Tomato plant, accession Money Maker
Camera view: vertical (180 deg); turntable rotation: 330 degrees
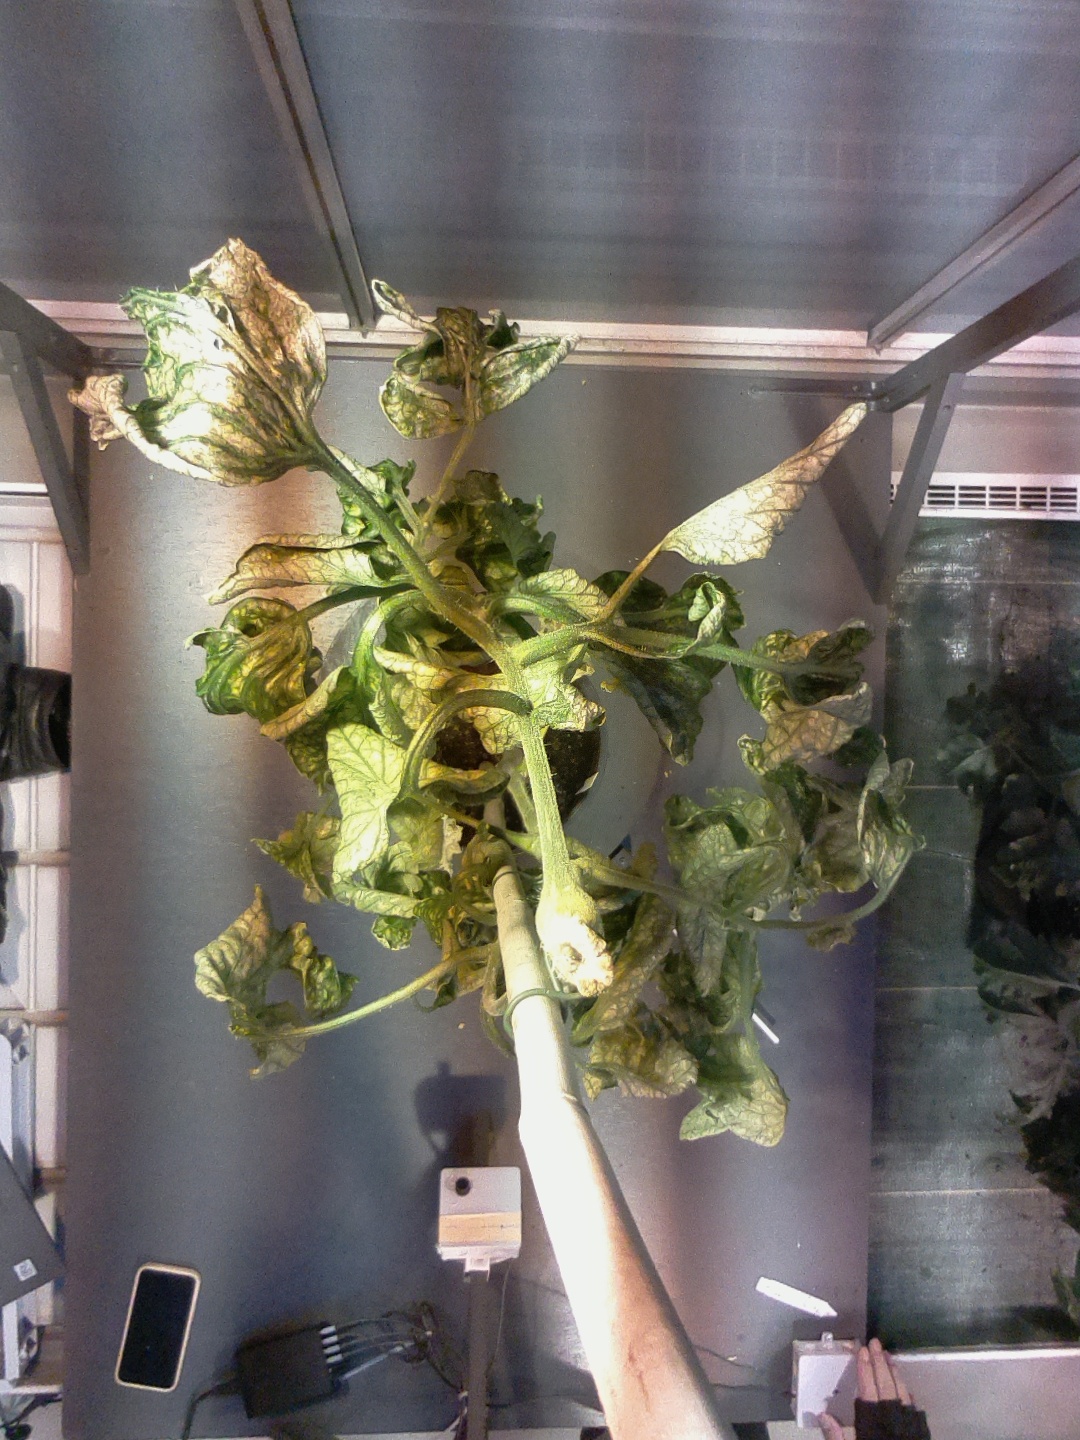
BBCH growth stage 52: 2 inflorescences visible